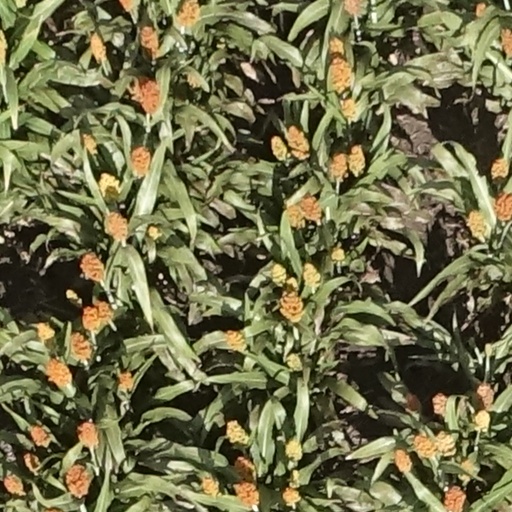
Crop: sorghum